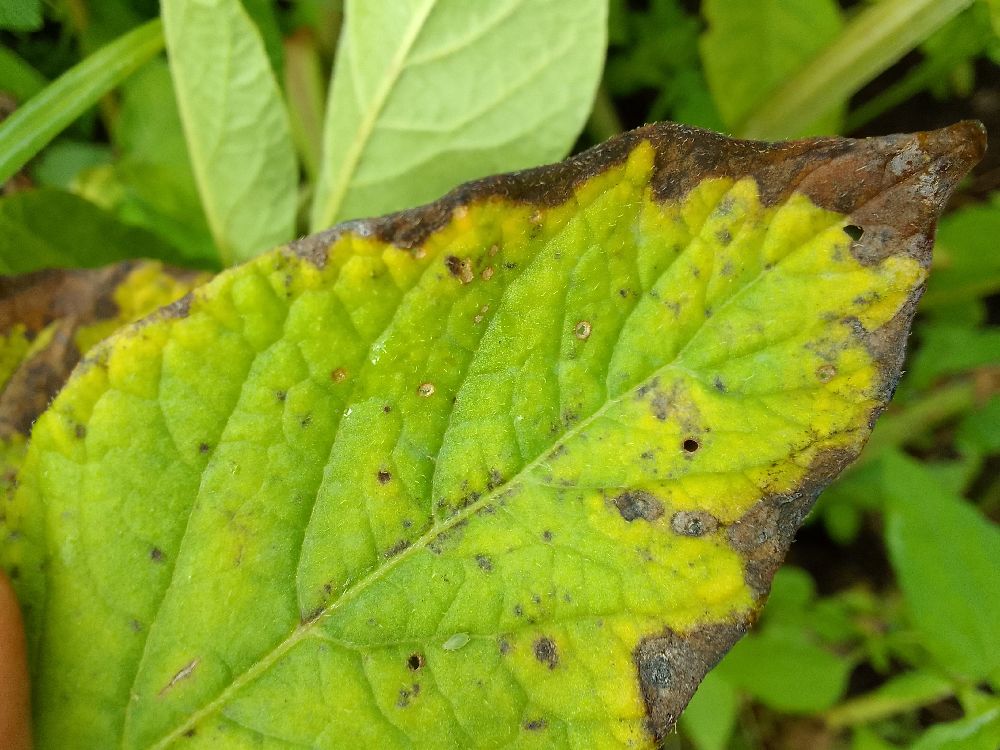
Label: Early blight